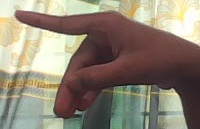
ASL sign: P